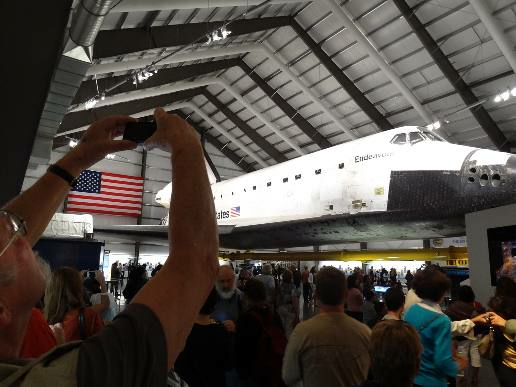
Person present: Yes